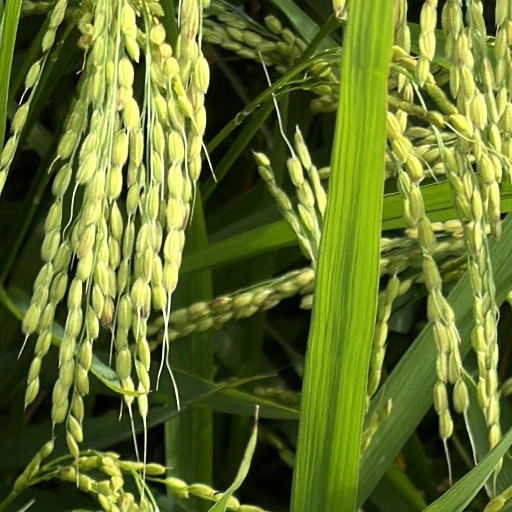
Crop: rice